Boesch, Hummel, and Maltzahn Block

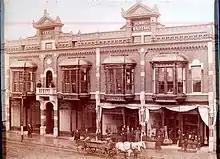
The Boesch, Hummel, and Maltzahn Block in its early years; note the original storefronts.

Hummel moved to New Ulm in 1856, soon after its founding, and helped form its own Turner Society and taught gymnastics in the new hall. He tried making a living in several areas including farming, operating a drug store and running a saloon, before co-founding the New Ulm Creamery Company in 1880 and finding success. With the profits he opened a general store on Minnesota Street in downtown New Ulm. By 1890 he was one of the most successful businessmen in the city, he joined Werner Boesch and Edward Maltzahn to open a new business block. They hired architect Carl F. Struck of Minneapolis, who had previously designed the Brown County Courthouse. When the structure was built in 1890, the structure was part of the second generation of masonry blocks built to house retail establishments in New Ulm and the surrounding area; it is considered to be the most visually striking of that generation. Hummel continued running the store until 1903.